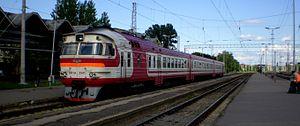
Latvijas dzelzceļš est la société nationale des chemins de fer de Lettonie, dont le siège se trouve à Riga.